Aerocon Dash 1.6 wingship

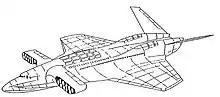
The Aerocon Dash 1.6 wingship, a 5,000-ton ground effect vehicle concept

The Aerocon Dash-1.6 wingship was a proposed American ground-effect vehicle intended to carry large cargos and thousands of passengers over long distances at near-aircraft speeds.